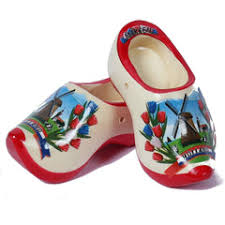
Label: Clog